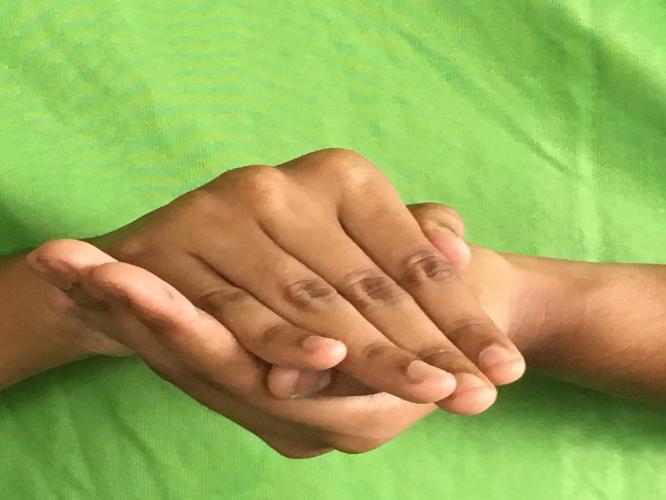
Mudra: Samputa
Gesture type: double_hand